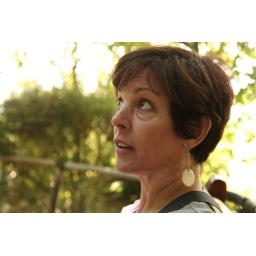
Sonia rests a moment while taking in the beautiful water gardens behind Monet's house in Giverny.